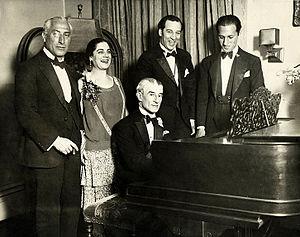
Maurice Ravel, de son nom de baptême Joseph Maurice Ravel, est un compositeur français né à Ciboure le 7 mars 1875 et mort à Paris le 28 décembre 1937.
Éva Gauthier, née le 20 septembre 1885 à Ottawa et morte le 26 décembre 1958 à New York, est une cantatrice canadienne mezzo-soprano et professeur de chant.